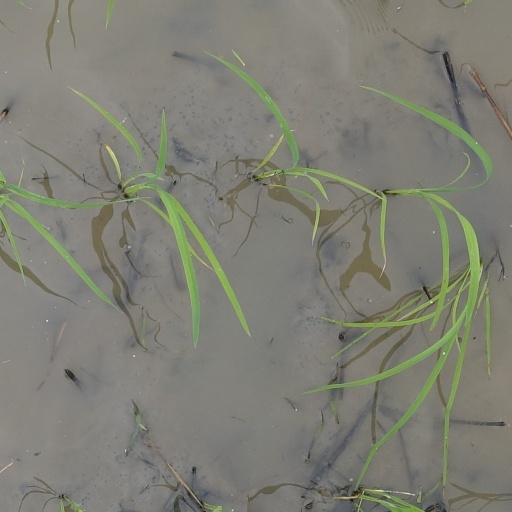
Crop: rice